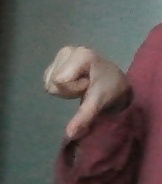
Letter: waw